Mormon fiction

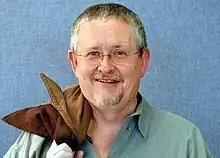
Orson Scott Card

The most successful work of LDS fiction in this period was the novel "Added Upon" (1898) by Nephi Anderson. Following a man and woman from their pre-earth life, through life on the earth and into the afterlife, "Added Upon" also served as a model plot for later LDS fictional works, such as the 1970s musical "Saturday's Warrior" by Lex de Azevedo. Michael Austin noted in 1998 that "Added Upon" opened the door to fiction based on Mormon theology. Josephine Spencer was another popular writer who Gean Clark called the "most versatile and skillful" of early Mormon writers.